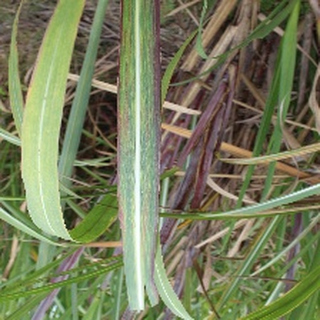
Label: sugarcane_bacterial_blight